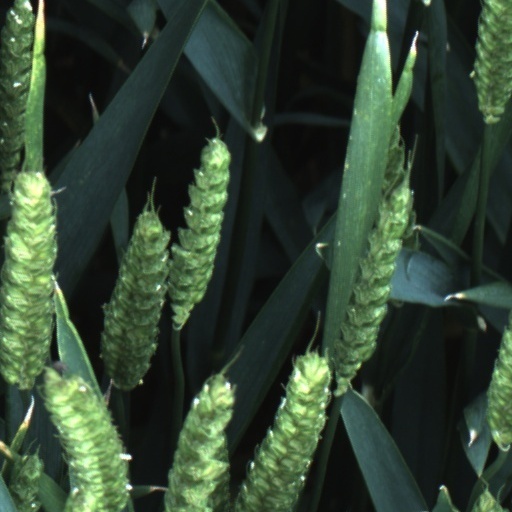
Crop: wheat